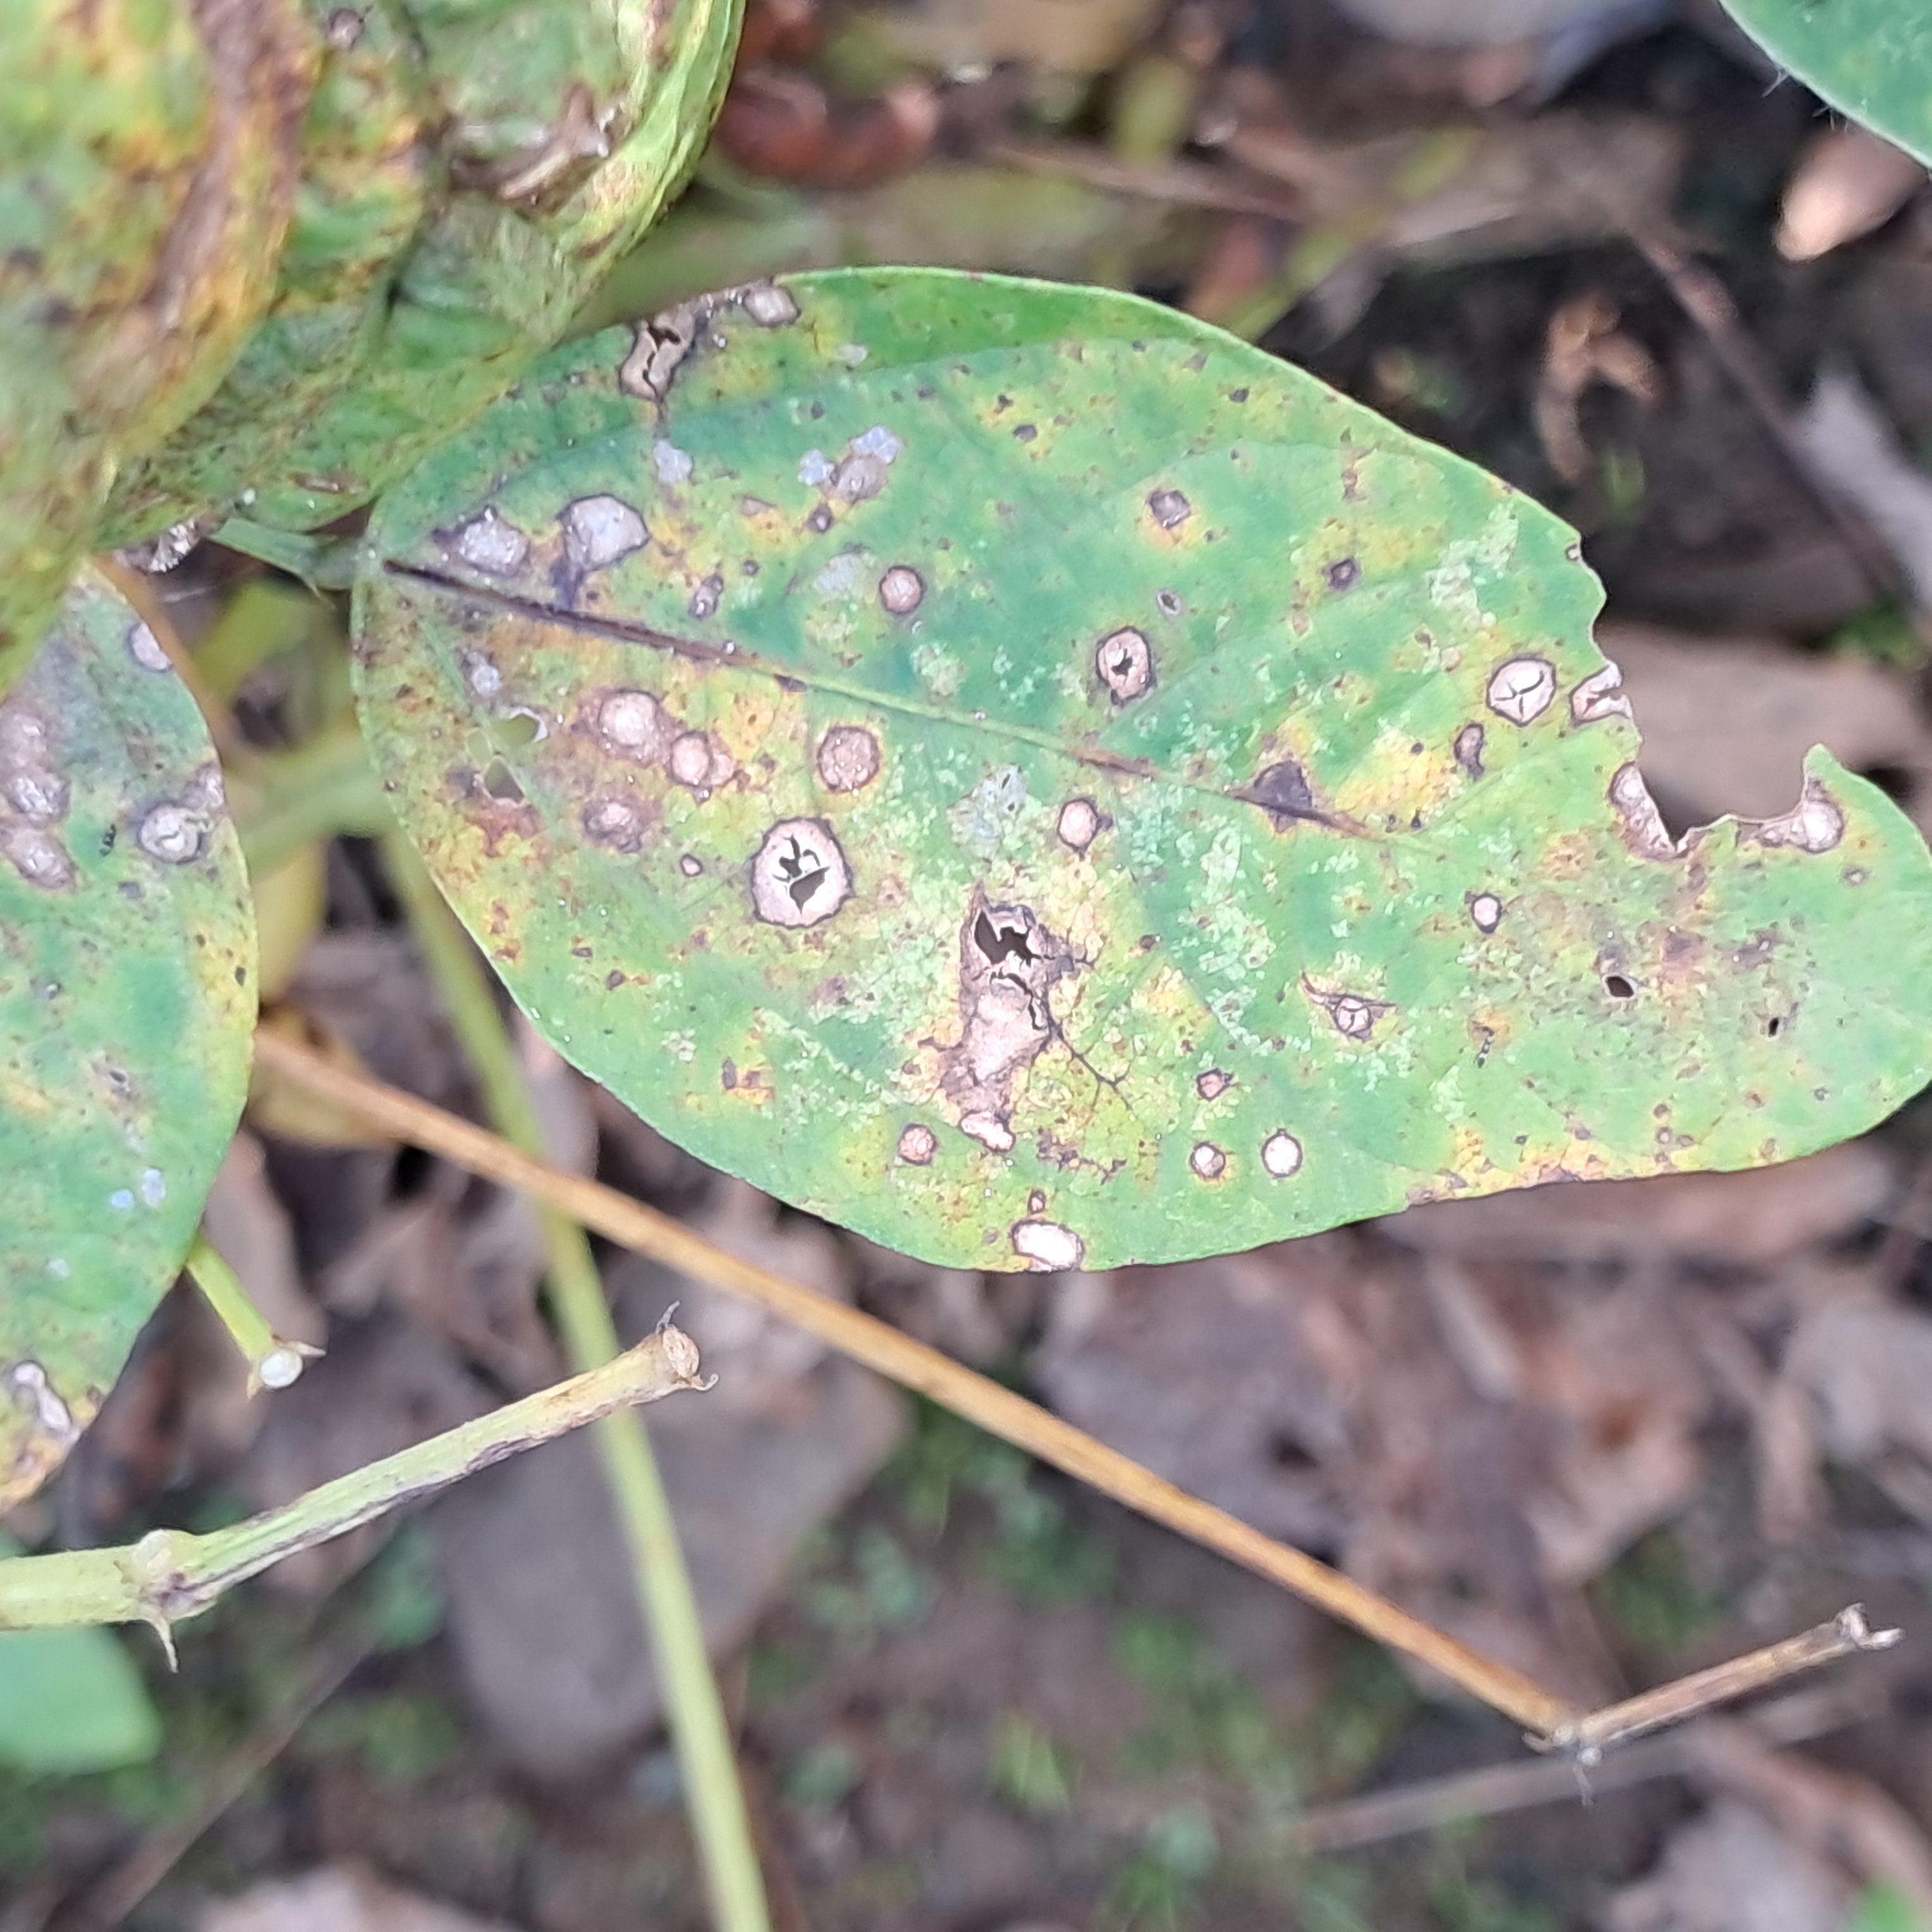
Label: Frog_Leaf_Eye